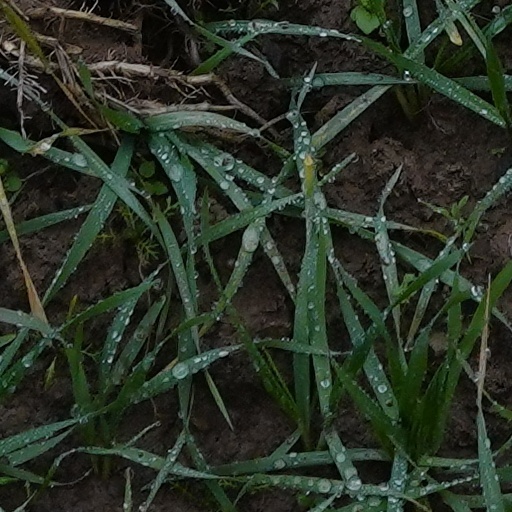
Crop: wheat